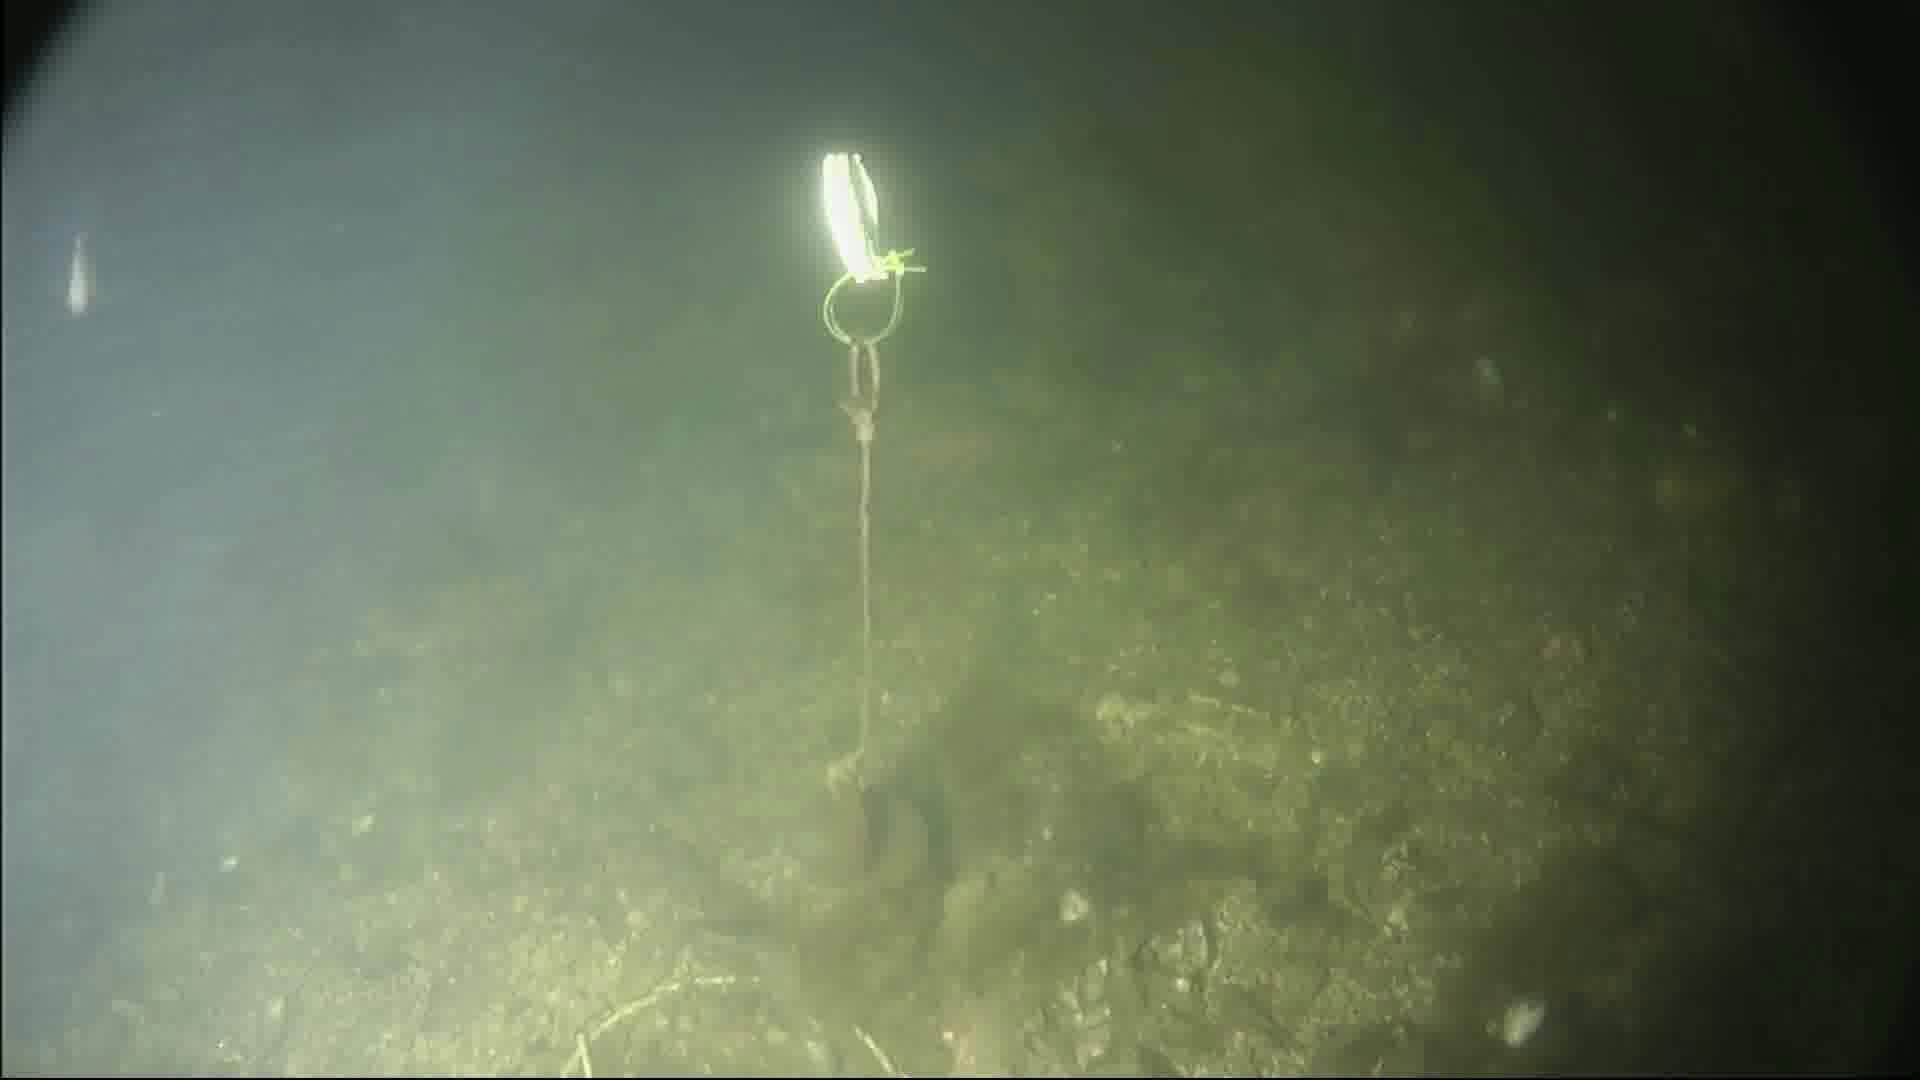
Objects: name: small_fish